Marine life

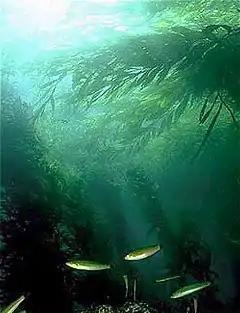
Kelp forests are among the most productive ecosystems on the planet.

Primary producers are the autotroph organisms that make their own food instead of eating other organisms. This means primary producers become the starting point in the food chain for heterotroph organisms that do eat other organisms. Some marine primary producers are specialised bacteria and archaea which are chemotrophs, making their own food by gathering around hydrothermal vents and cold seeps and using chemosynthesis. However most marine primary production comes from organisms which use photosynthesis on the carbon dioxide dissolved in the water. This process uses energy from sunlight to convert water and carbon dioxide into sugars that can be used both as a source of chemical energy and of organic molecules that are used in the structural components of cells. Marine primary producers are important because they underpin almost all marine animal life by generating most of the oxygen and food that provide other organisms with the chemical energy they need to exist.